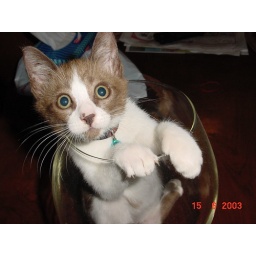
years ago.. when he was a kitten.. tried keeping him in a glass bowl